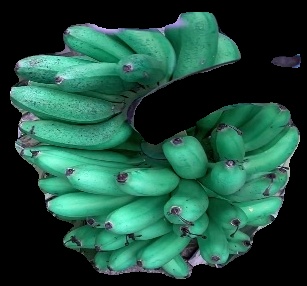
Variety: rasbale
Grade: grade1